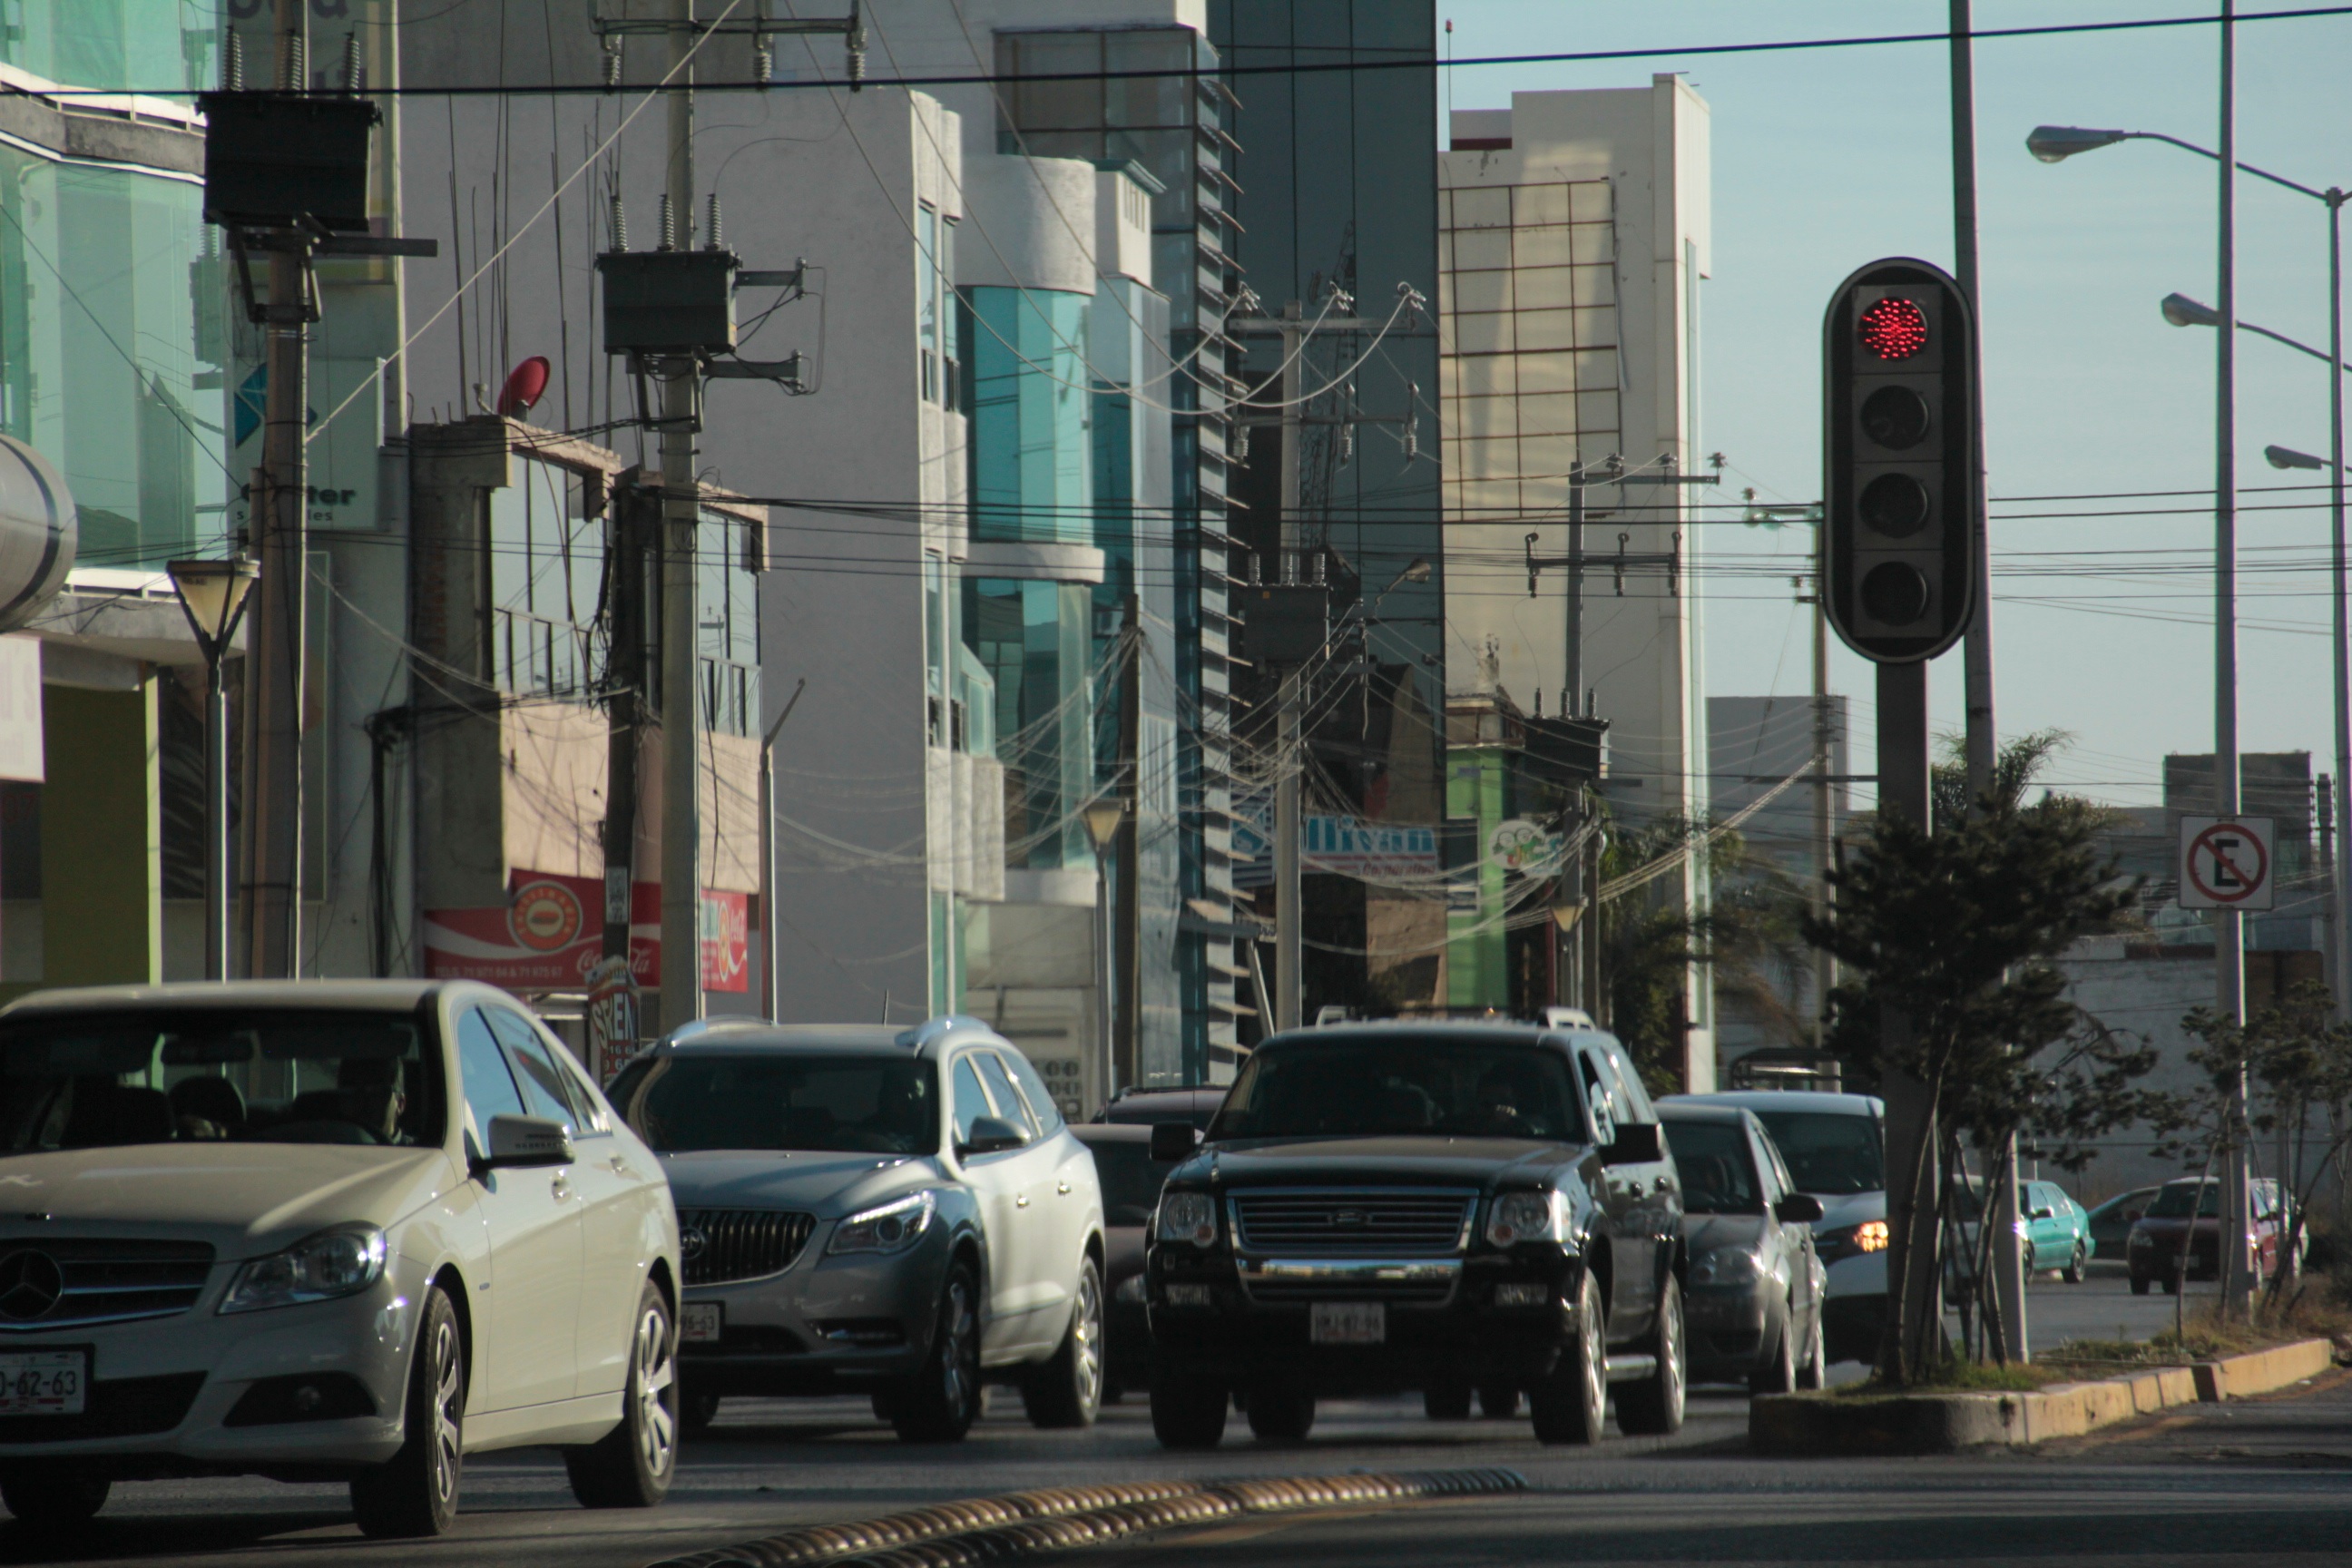
pedestrian, road, traffic, street, downtown, vehicle, lane, lighting, traffic light, infrastructure, light fixture, residential area, traffic congestion